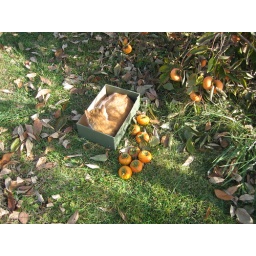
I took the shoe box out to carry in the persimmons. Flyer immediately claimed it as his own.